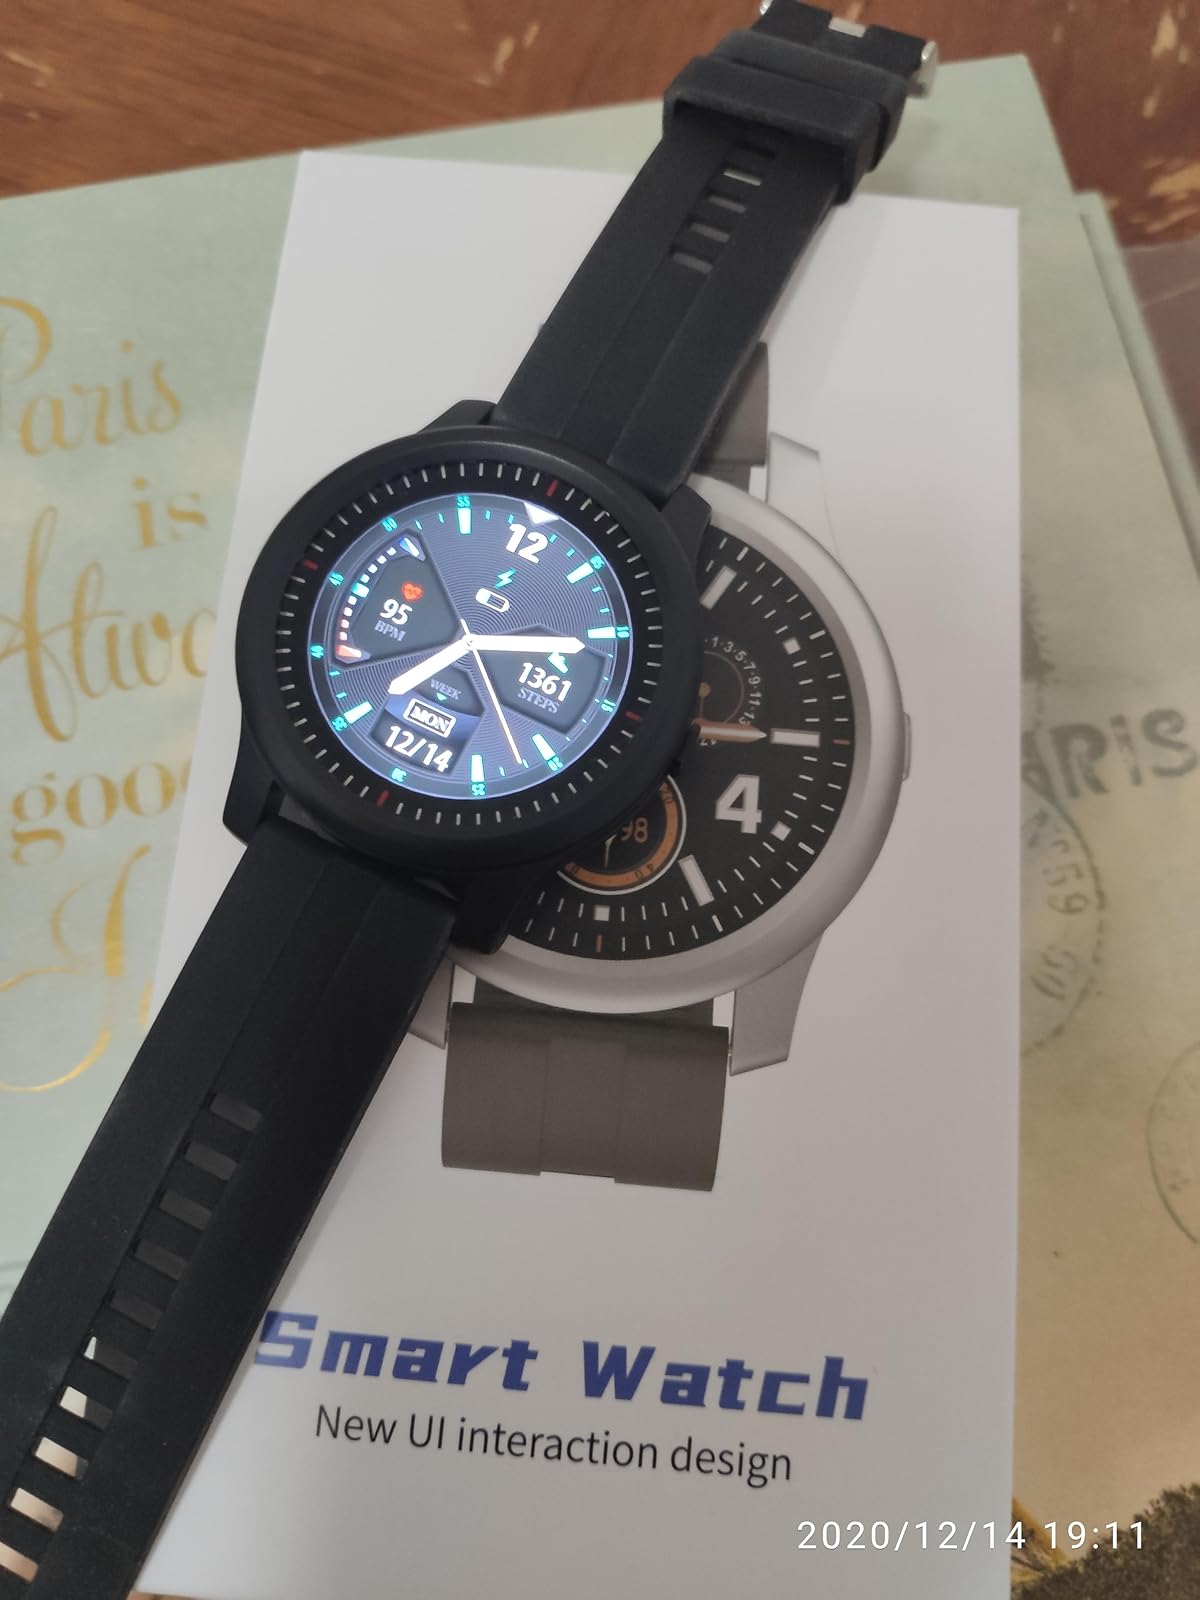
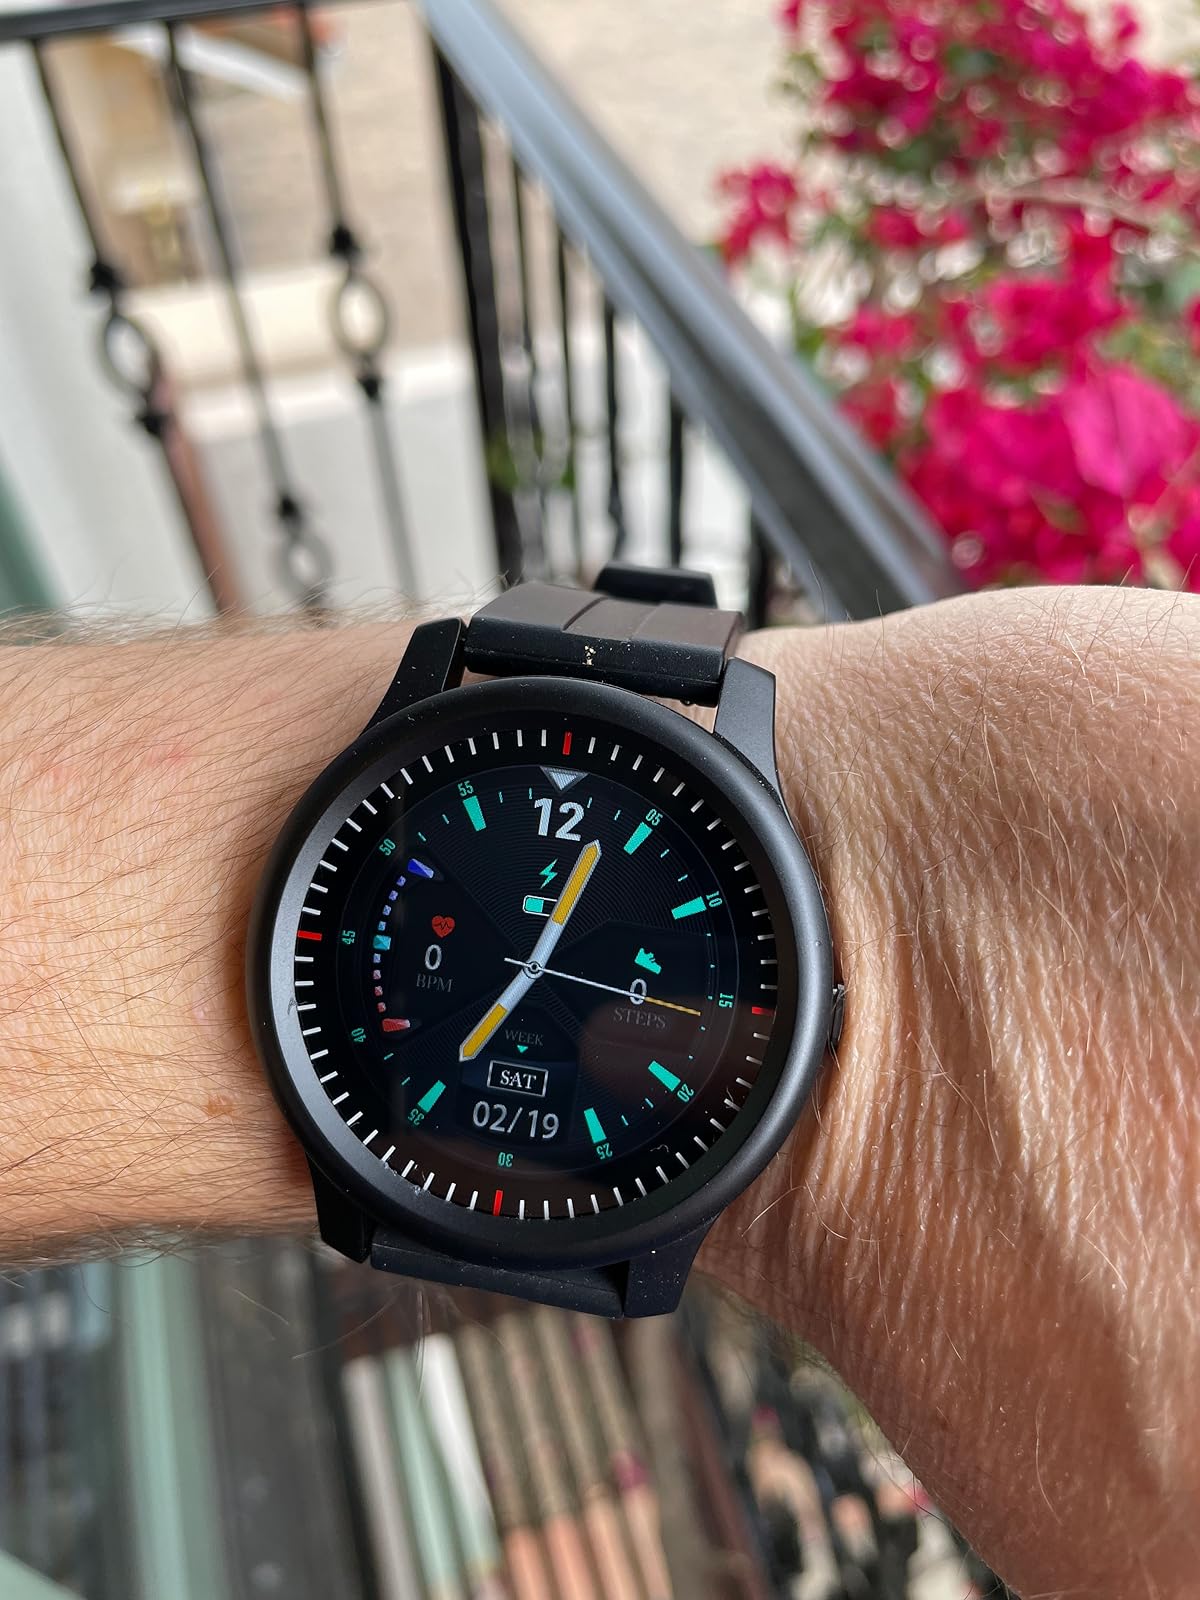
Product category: smartwatch
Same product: yes